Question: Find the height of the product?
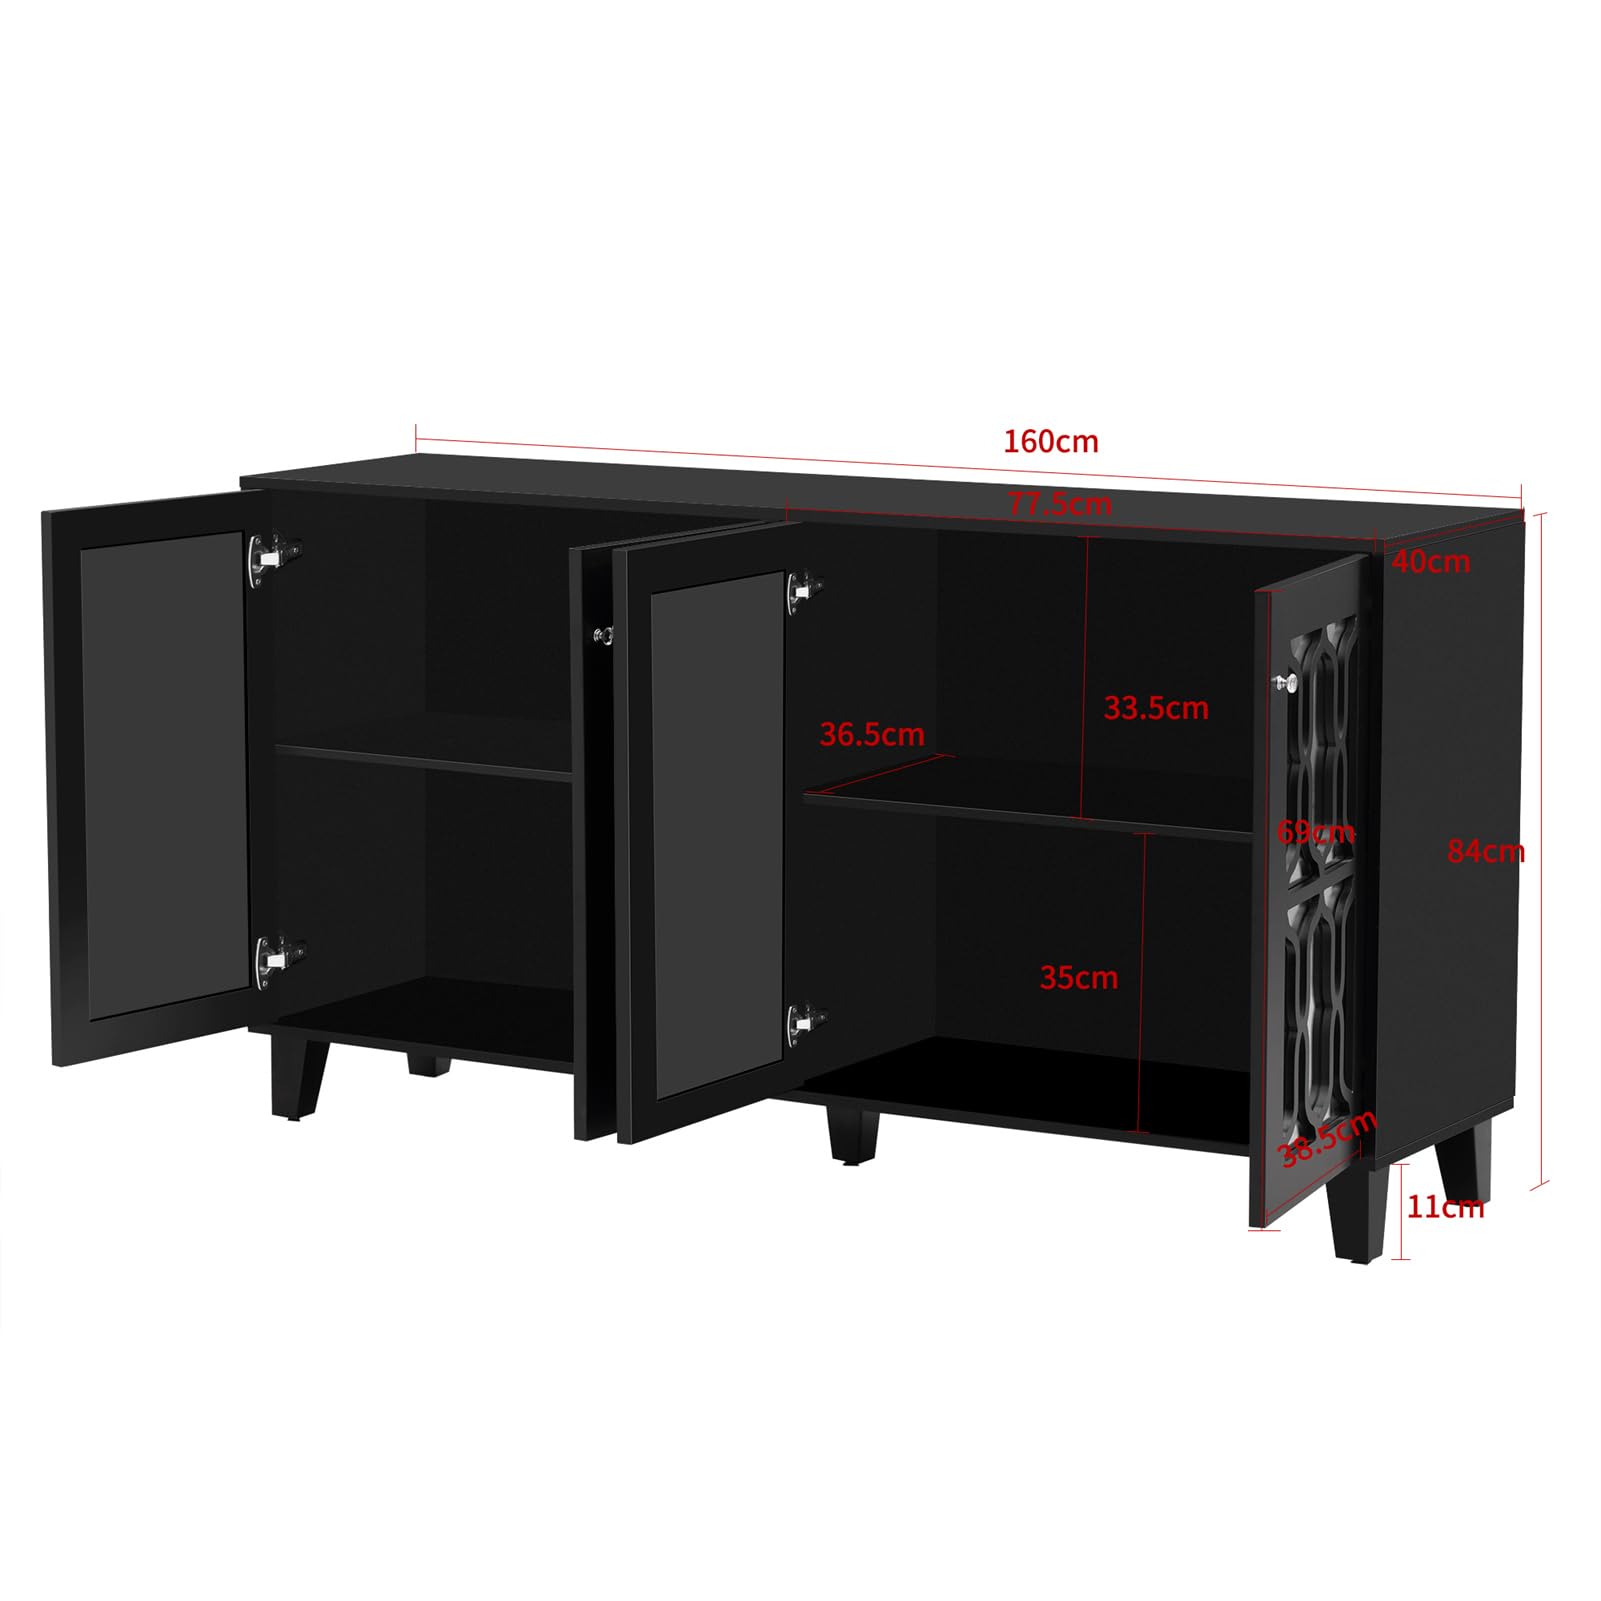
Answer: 84.0 centimetre